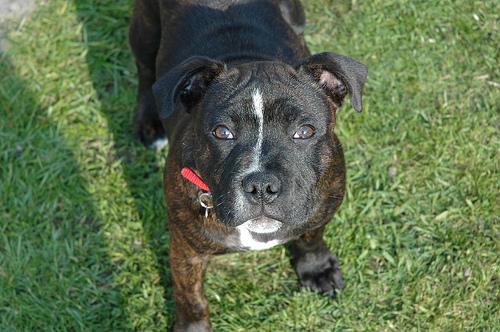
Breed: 216-n000078-American_Staffordshire_terrier